Summer Ross

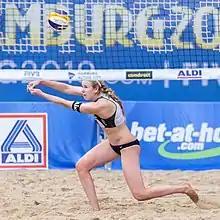
Ross at the 2019 World Championships

Summer Ross (born December 20, 1992) is an American beach volleyball player. She was the FIVB 2010 Youth Under-19 and Junior Under-21 world champion, the only player to win both titles in the same year and was named 2010 USA Volleyball Beach Female Athlete of the Year. As of 2018, her partner is Sara Hughes.